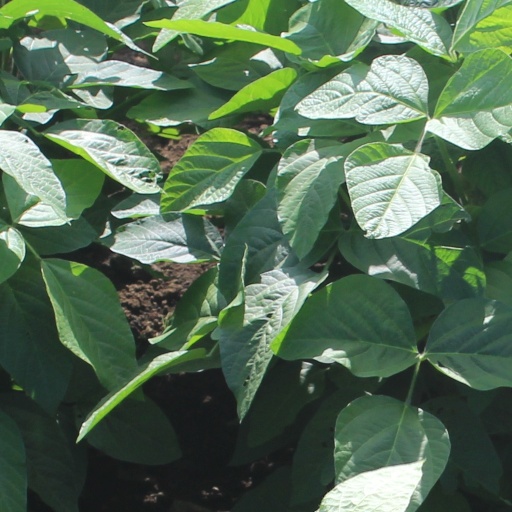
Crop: soybean